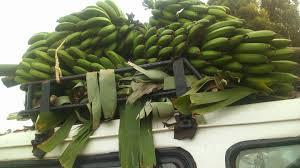
Lori cheupe linasafirisha vifungu vikubwa vya ndizi mbichi za kijani, zilizopangwa juu ya paa lake pamoja na majani ya ndizi,hadhari ikionyesha shughuli za usafirishaji wa mazao ya shambani kuelekea sokoni kwa maeneo ya biashara.